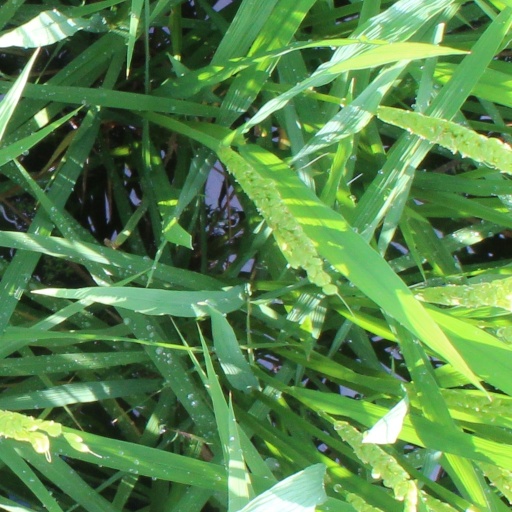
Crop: rice